Cavalry

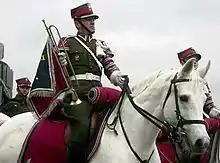
A trumpeter of the Representative Cavalry Squadron in the Polish Army

Italy entered the war in 1915 with thirty regiments of line cavalry, lancers and light horse. While employed effectively against their Austro-Hungarian counterparts during the initial offensives across the Isonzo River, the Italian mounted forces ceased to have a significant role as the front shifted into mountainous terrain. By 1916 most cavalry machine-gun sections and two complete cavalry divisions had been dismounted and seconded to the infantry.